Kid Creole and the Coconuts

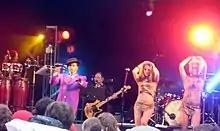
Kid Creole and the Coconuts performing at Ascot Racecourse in 2008

Darnell still tours with the current Coconuts: Roos van Rossum and Charlotte de Graaf (both from the Netherlands) and Kristina Hanford from Memphis Tennessee. Darnell's now wife, Eva Tudor-Jones, who was Mama Coconut for more than 20 years, now manages all the operations.